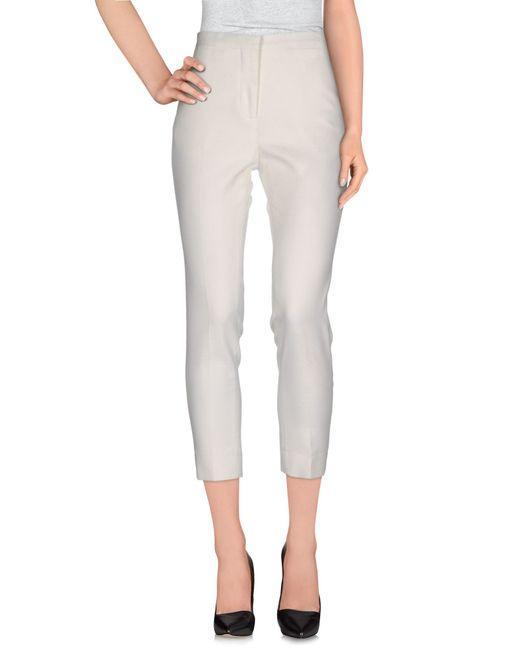
Eine schlichte und weiße Dreiviertelhose aus Seide, Freizeit- und Bürokleidung